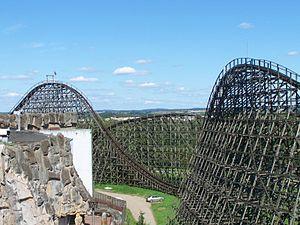
photo 2011 anaconda walygator
Anaconda est un parcours de montagnes russes en bois de Walygator Parc à Maizières-lès-Metz en Lorraine. Ouvertes le 9 mai 1989, elles sont construites par Spie d'après les plans de William Cobb pour le parc Big Bang Schtroumpf.
Walygator Parc, anciennement Big Bang Schtroumpf, Walibi Schtroumpf puis Walibi Lorraine, est un parc d'attractions situé sur la commune française de Maizières-lès-Metz dans le département de la Moselle.